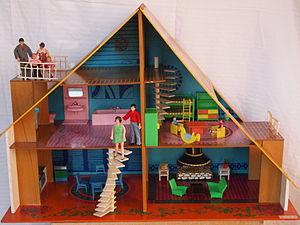
Une maison de poupée est une maison fabriquée en modèle réduit, afin d'accueillir des poupées. Initialement destinées à servir de jeu pour les enfants, leur construction et leur collection sont également devenues un passe-temps pour certains adultes.